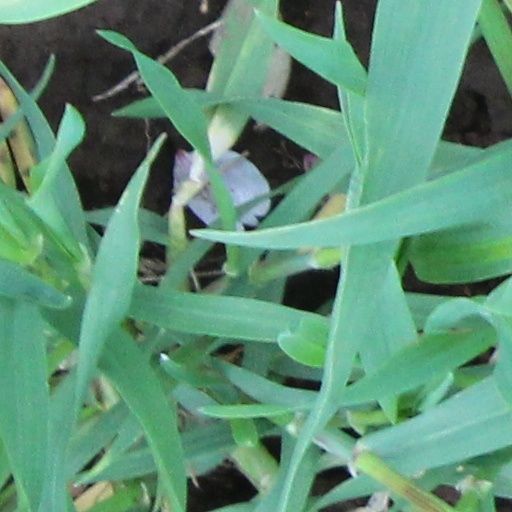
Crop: wheat